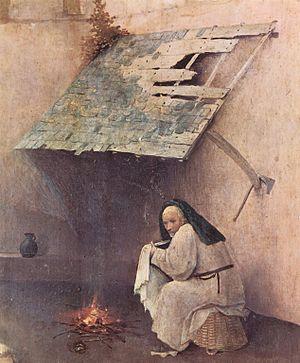
Un mandelier est un ouvrier vannier qui travaille l'osier. Ce mot ancien a disparu depuis longtemps en français, mais subsiste en néerlandais.